Cymbalaria muralis

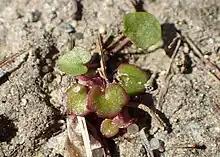
"Cymbalaria muralis" seedling in the Berlin Botanical Gardens

From this original range it spread to much of Europe and to the rest of the world as either an accidental introduction or because of its use as an ornamental plant. Its first record outside of cultivation in Great Britain is from 1640. A frequently repeated story is that the plants were introduced accidentally as part of a shipment of statuary to Oxford. However, this is unlikely since it was recorded growing in an English garden in 1617 in Droxford. Thereafter it became a popular ornamental plant that was widely planted in the United Kingdom through the 19th century. Regardless of its status it is recorded from Ireland and Portugal in the west in every country as far east as Ukraine, Poland, and Sweden, and according to POWO it may also be found in the Baltic States, northwestern Russia, and the North Caucasus with World Plants recording it in Belarus and Georgia.